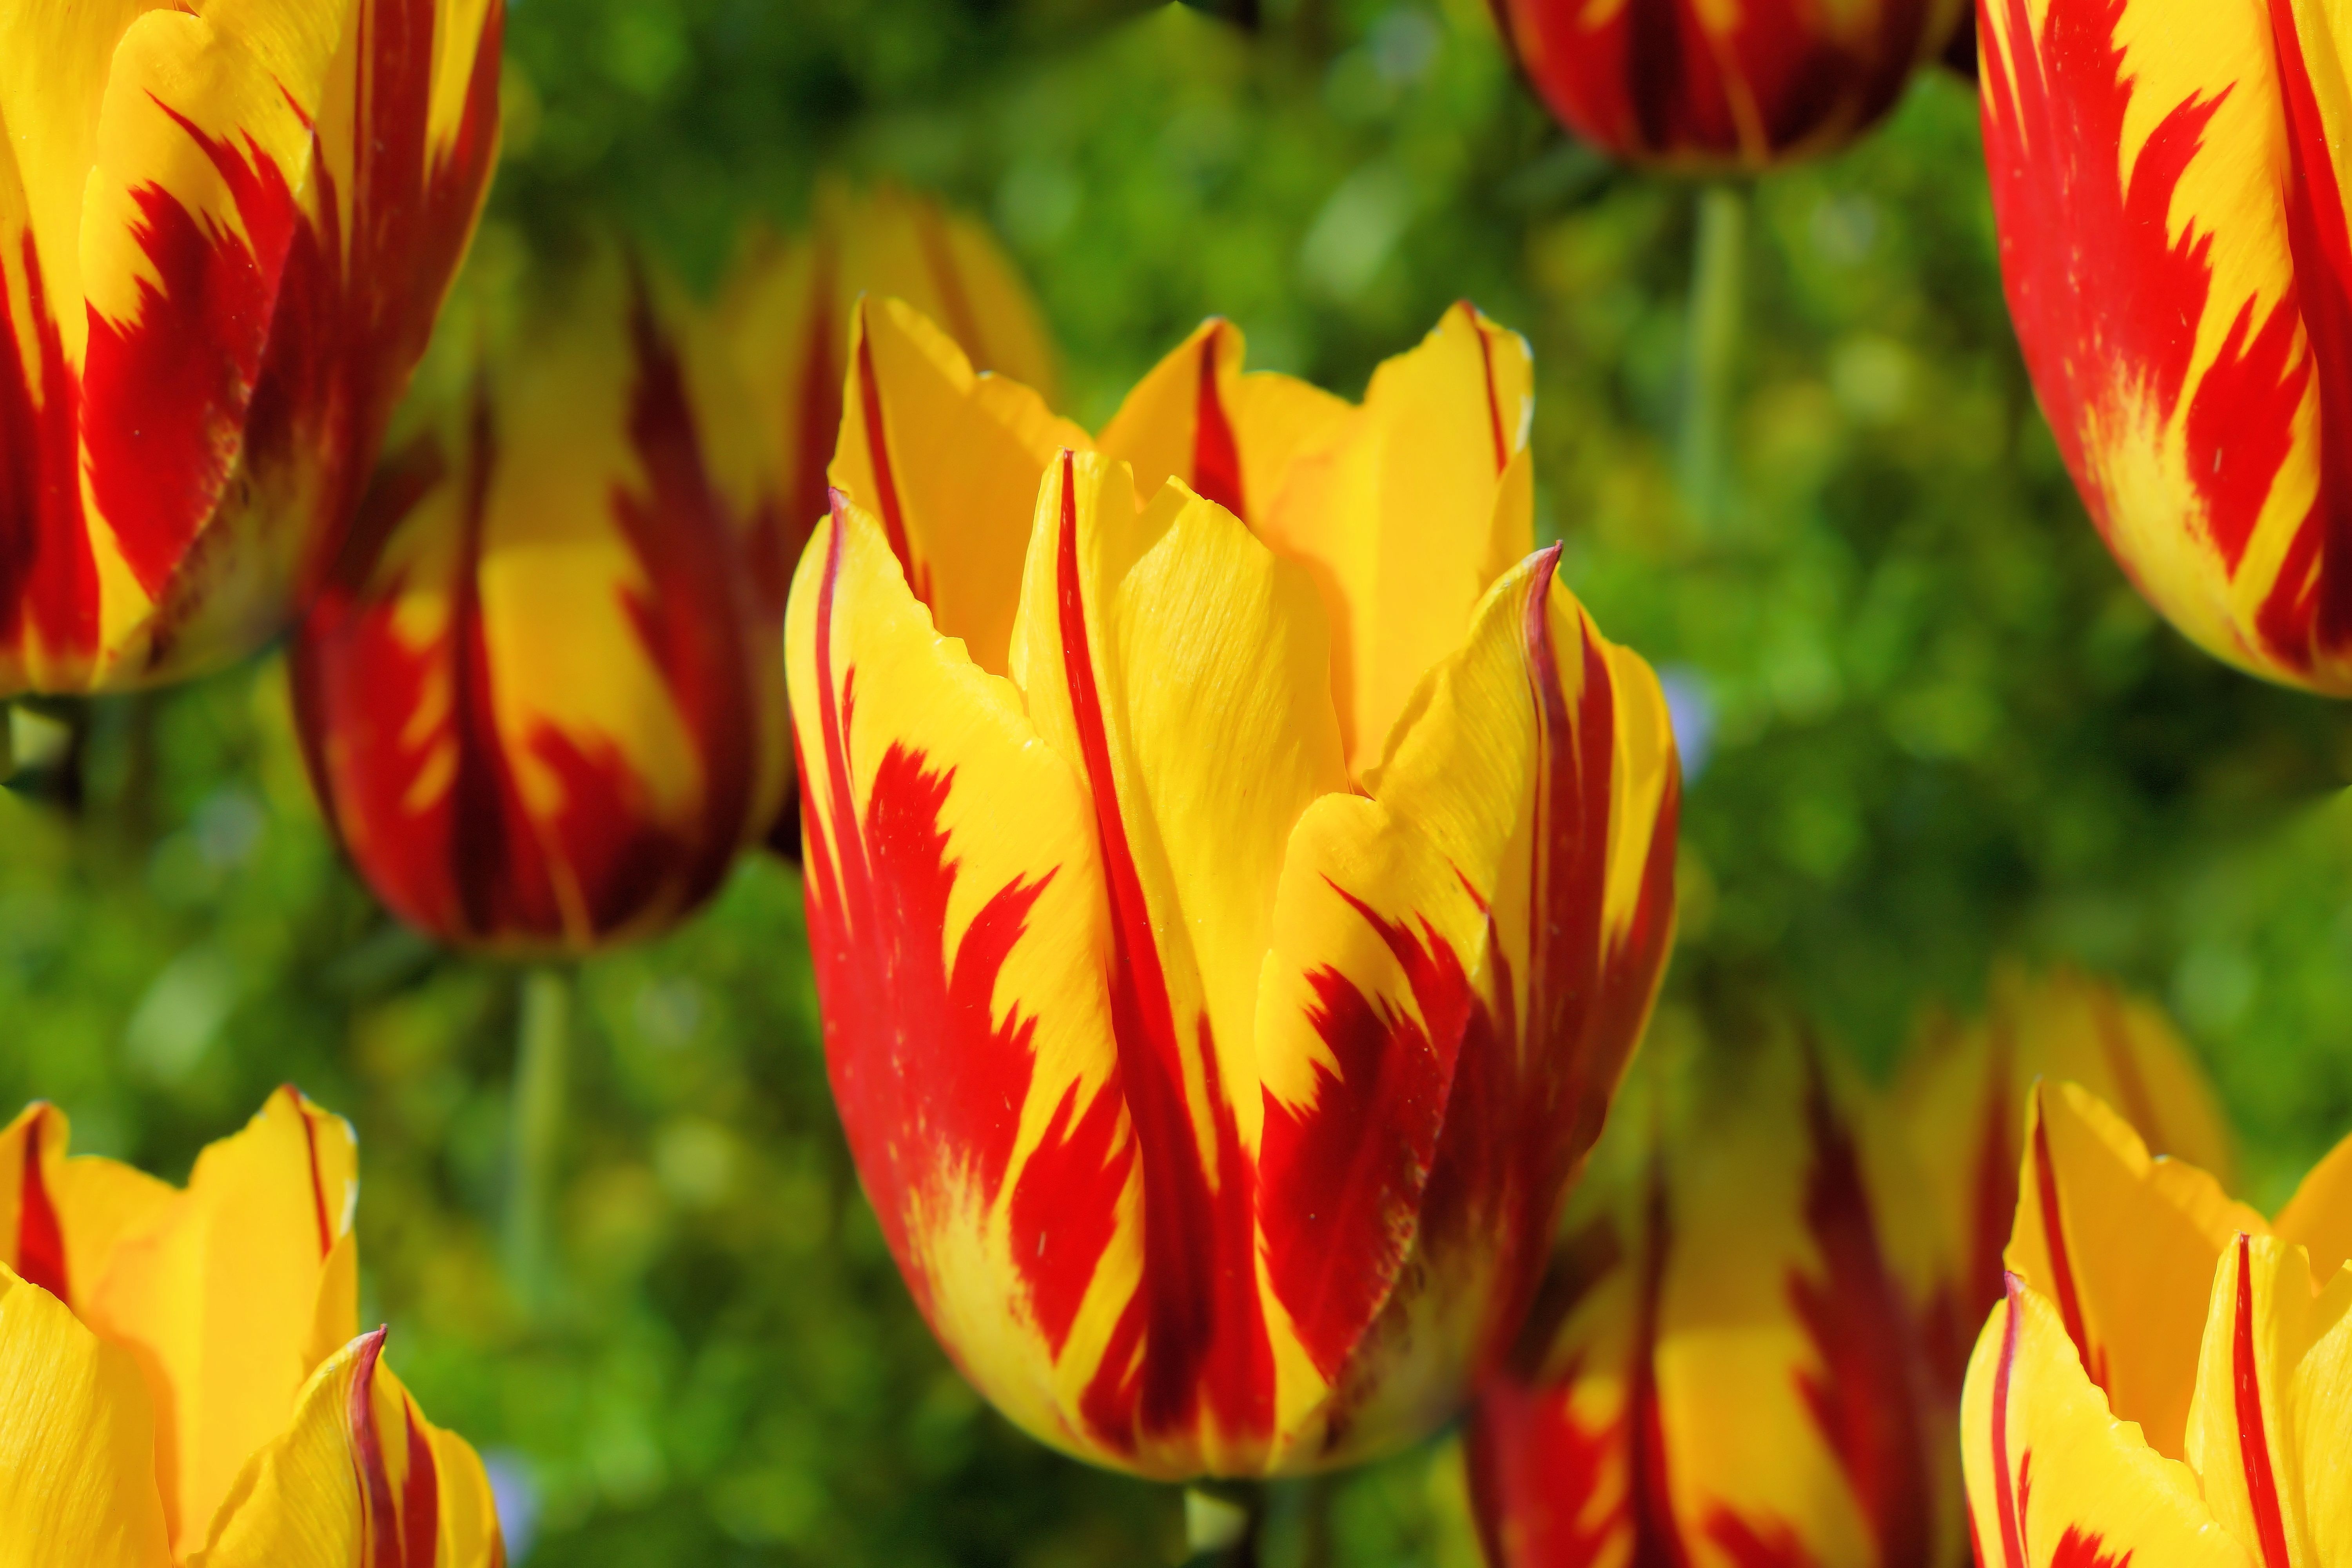
plant, flower, petal, tulip, spring, red, botany, colorful, yellow, flora, flowers, holland, tulips, early bloomer, macro photography, flowering plant, lily family, plant stem, land plant